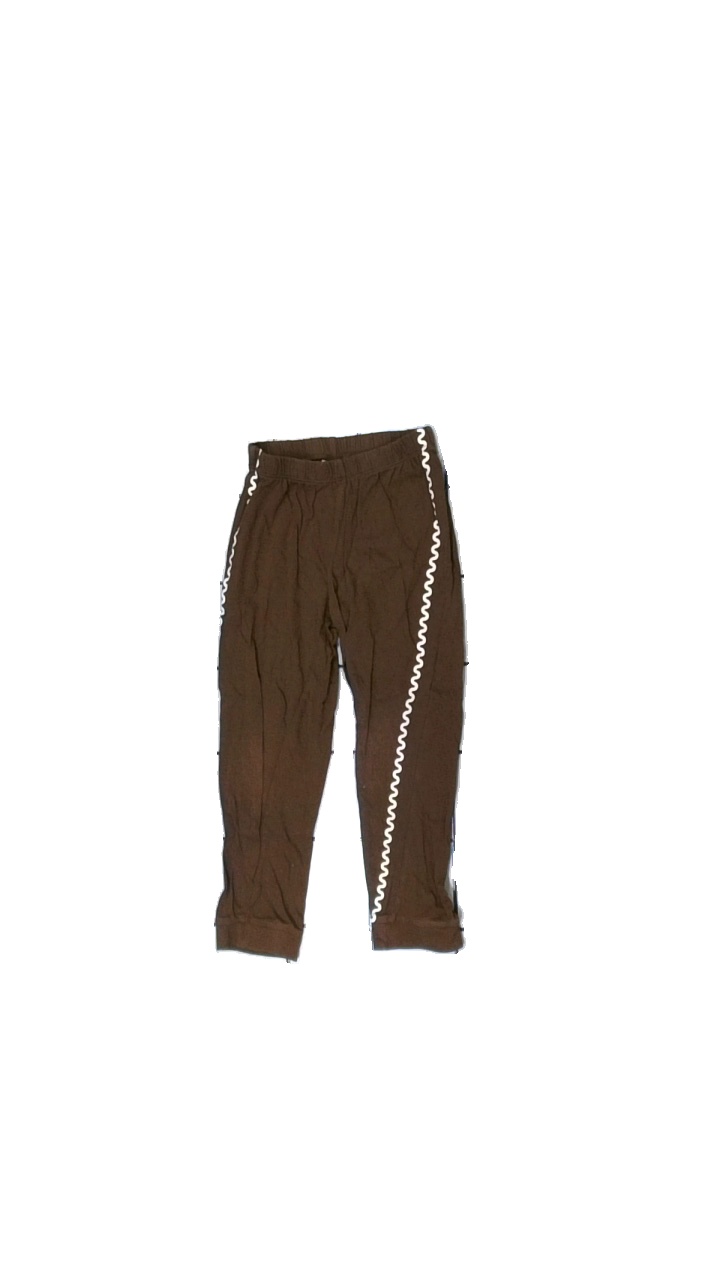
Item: Trousers (Children)
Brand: Kappahl
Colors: Brown, White
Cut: Regular
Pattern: Other
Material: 100% cotton
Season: All
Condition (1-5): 3
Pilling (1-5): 3
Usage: Recycle
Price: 50-100